Counter-IED equipment

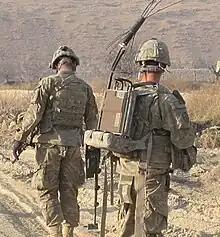
Two soldiers with the 25th Infantry Division operate Thor and Minehound, two counter-IED devices.

Thor III dismounted CREW system: The Thor III system consists of three dismounted man-pack subsystems, one battery charger, and twenty-four batteries (BB-2590/U). Each subsystem contains a R/T (low band, mid band or high band), a Remote Control Unit (RCU), an integration/pack frame, an Rx/Tx Antenna (low band, mid band, or high band), a GPS antenna, cables, and software. Each subsystem is housed in a separate transit case with protective covers. The purpose of the Thor III dismounted system is to provide the user in the field with a wearable Radio-Controlled Improvised Explosive Device (RCIED) jammer that has been designed to counter an array of frequency diverse threats. The system is an expandable, active and reactive, scanning-receiver-based jammer with multiple jamming signal sources that allow it to counter multiple simultaneous threats.